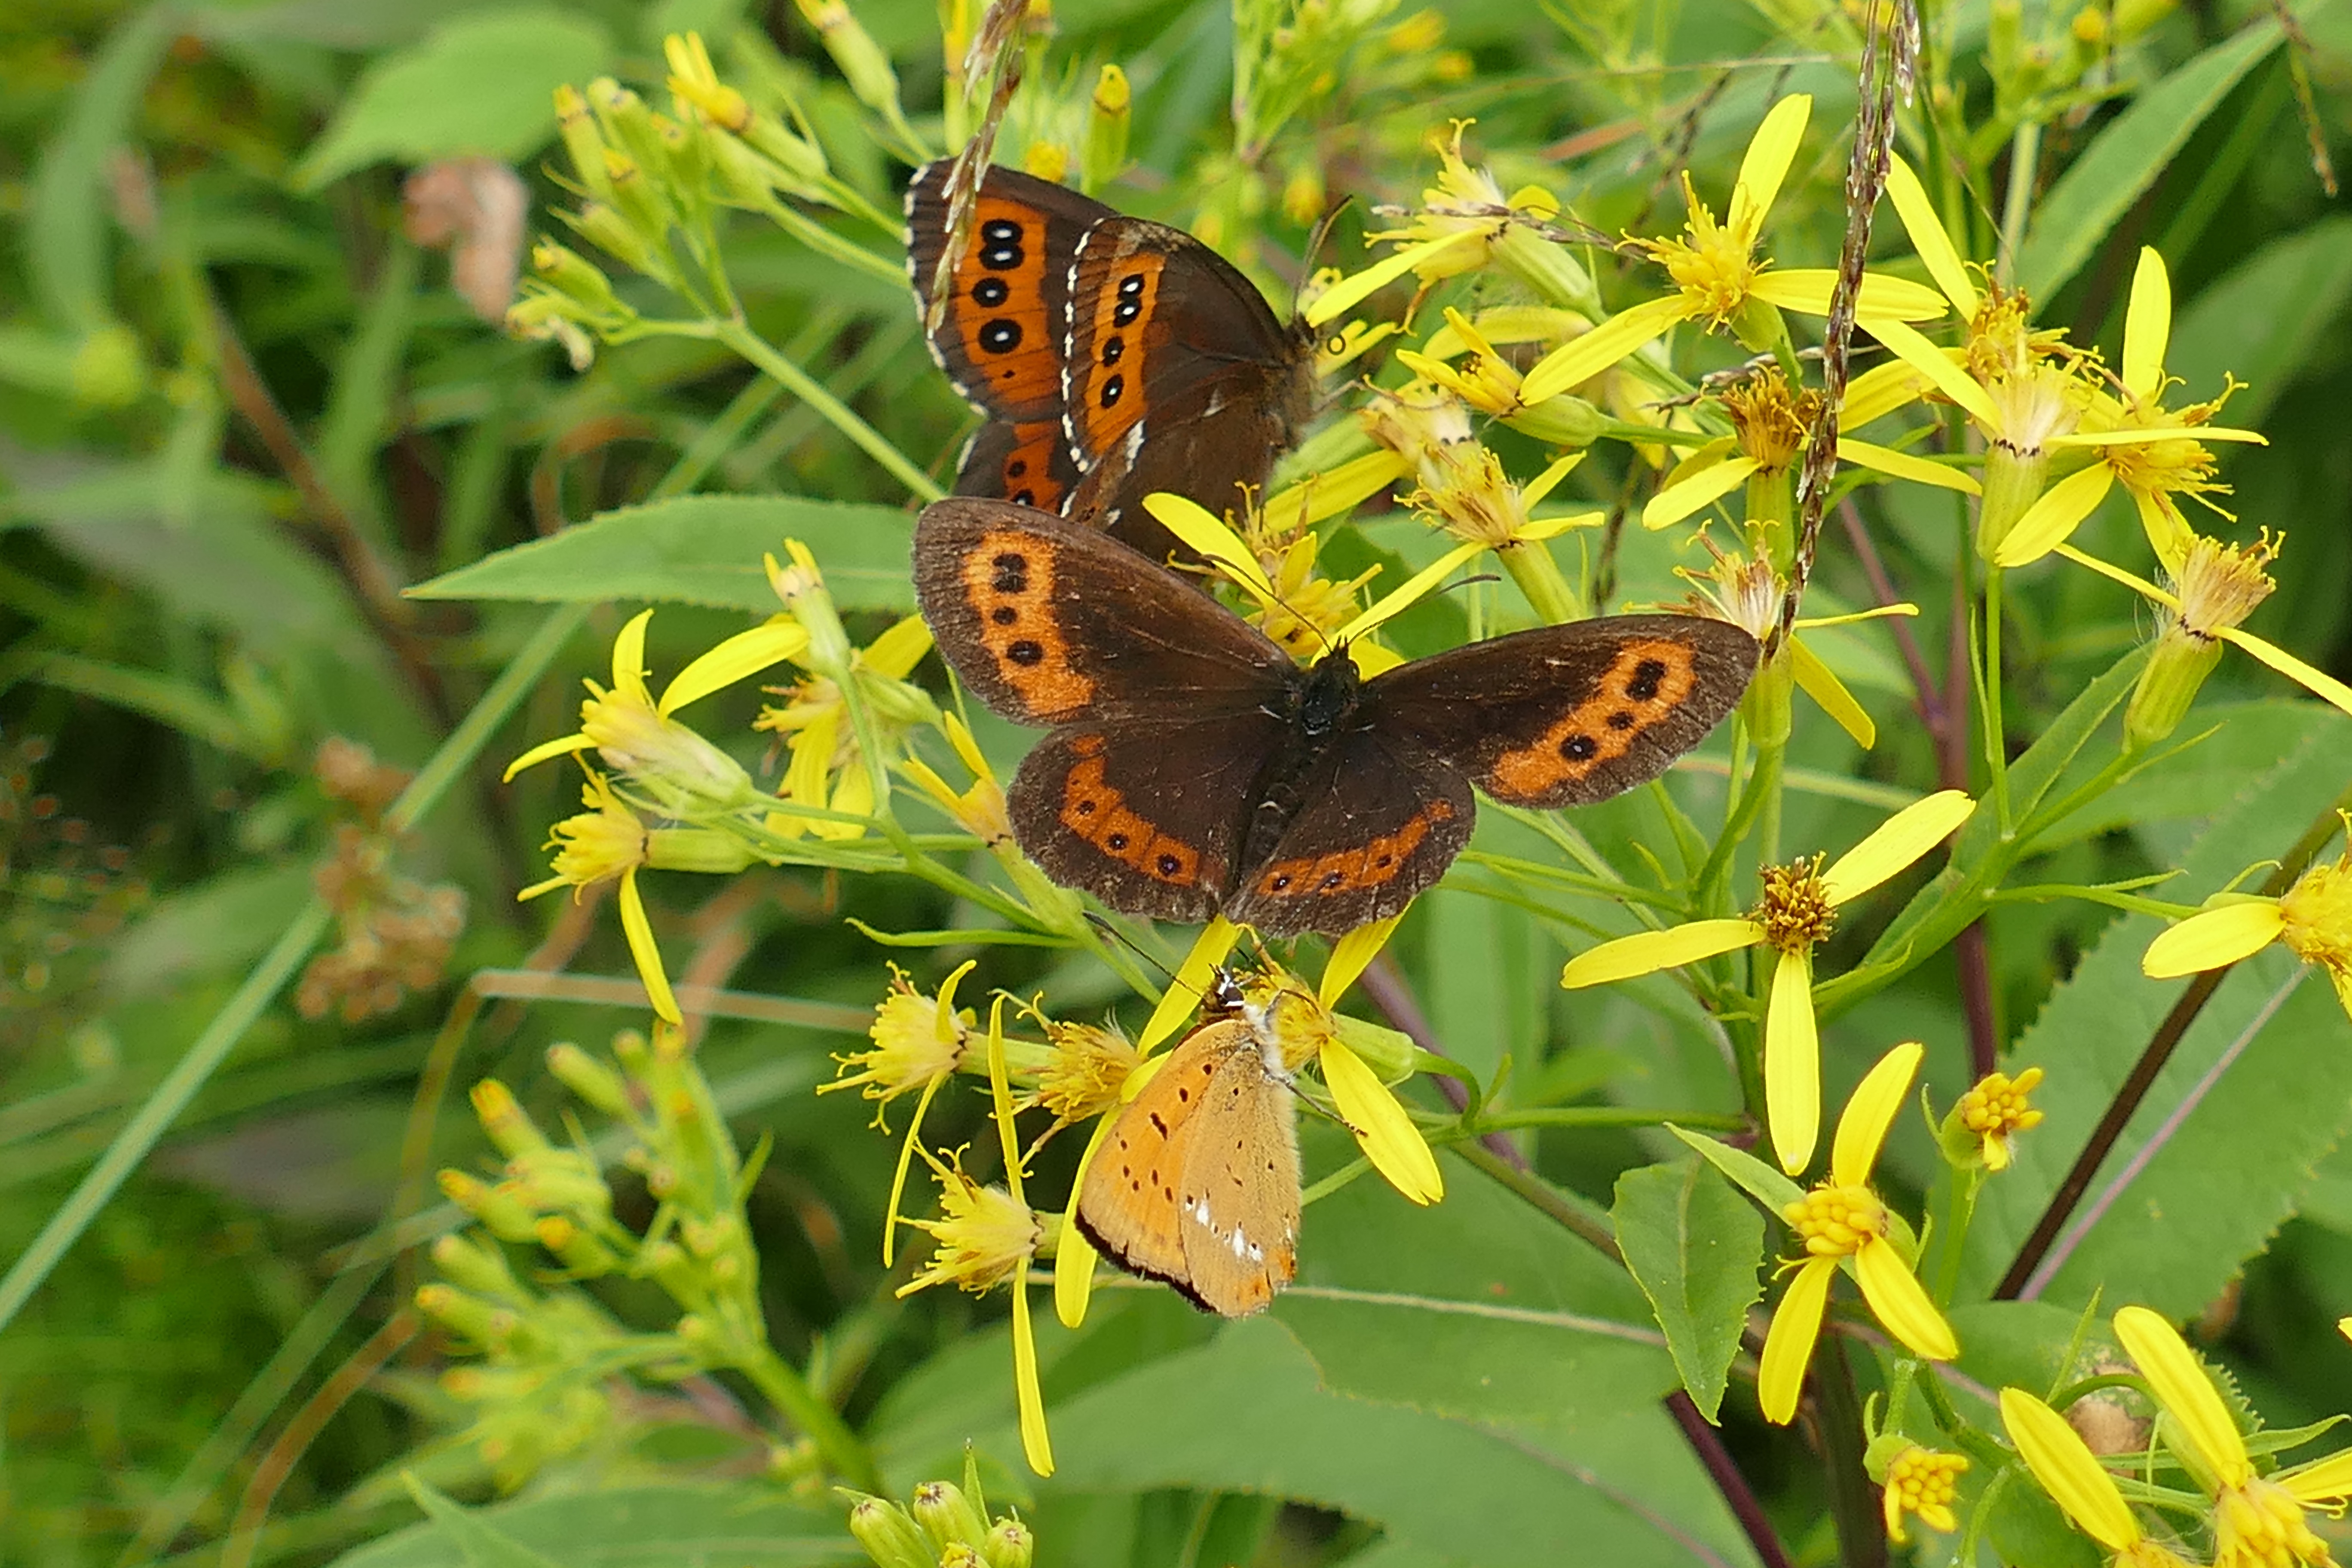
flower, wildlife, insect, botany, butterfly, close, fauna, invertebrate, monarch butterfly, butterflies, nectar, arthropod, forest plant, pollinator, moths and butterflies